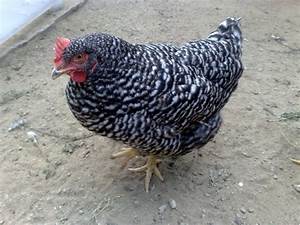
Label: chicken